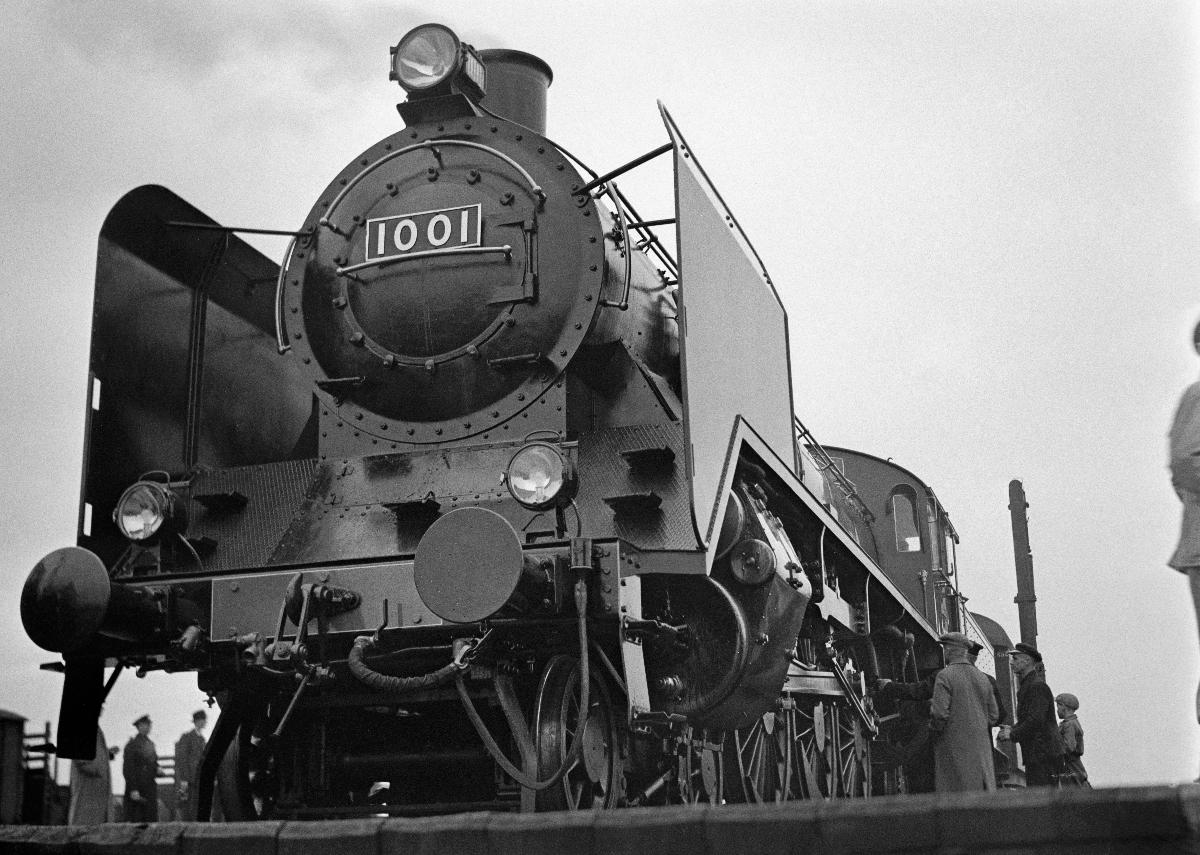
Veturi Nro. 1001
Lokomotiv Nr. 1001; Locomotive Nr. 1001
sisällön kuvaus: Veturi Nro. 1001 Helsingin rautatieasemalla 21.10.1937. content description: Locomotive Nr. 1001 at Helsinki Railway Station 21.10.1937. innehållsbeskrivning: Lokomotiv Nr. 1001 på Helsingfors järnvägsstation 21.10.1937.
Kuvaaja: Sundström, Hugo, kuvaaja
Vuosi: 1937
Paikka: Suomi, Uusimaa, Helsinki
Aiheet: HBL; rautatieliikenne; höyryveturit; veturit; railway traffic; steam locomotives; locomotives; railways; järnvägstrafik; ånglok; lok; järnvägar; lokomotiv; ånglokomotiv